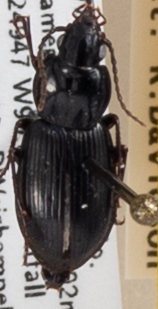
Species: Pterostichus mutus
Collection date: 2022-06-28
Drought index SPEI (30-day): -1.498
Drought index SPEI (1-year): -0.086
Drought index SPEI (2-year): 0.03